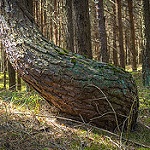
Label: forest